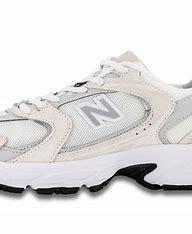
Brand: New
Model: Balance New Balance 530